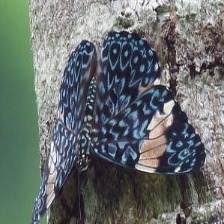
Species: RED CRACKER